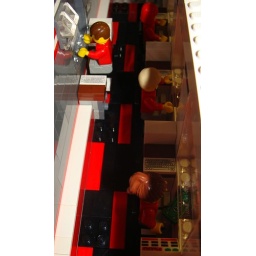
Tellers behind the glass seated at their desks attending to customers. The teller seated by himself is the drive thru teller.